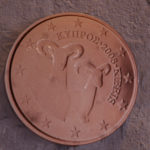
Coin value: 5cents
Country: cy
Edition: standard